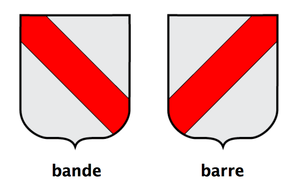
Les formes héraldiques inversées de 'barre' et 'bande'.
La barre oblique inversée, tracée « \ », parfois appelée contre-oblique et connue également sous les appellations backslash ou antislash, est un symbole typographique. Elle se distingue de la barre oblique « / ».